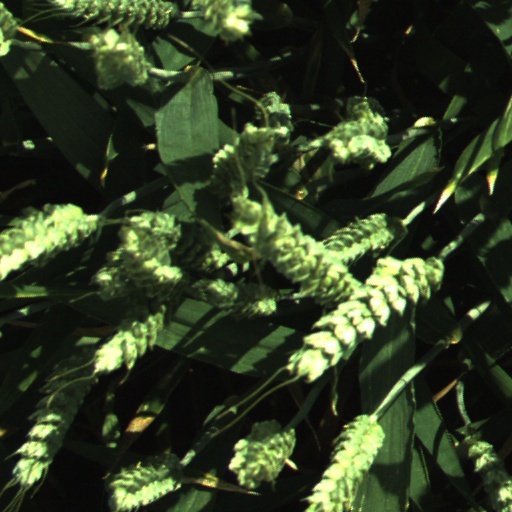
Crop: wheat